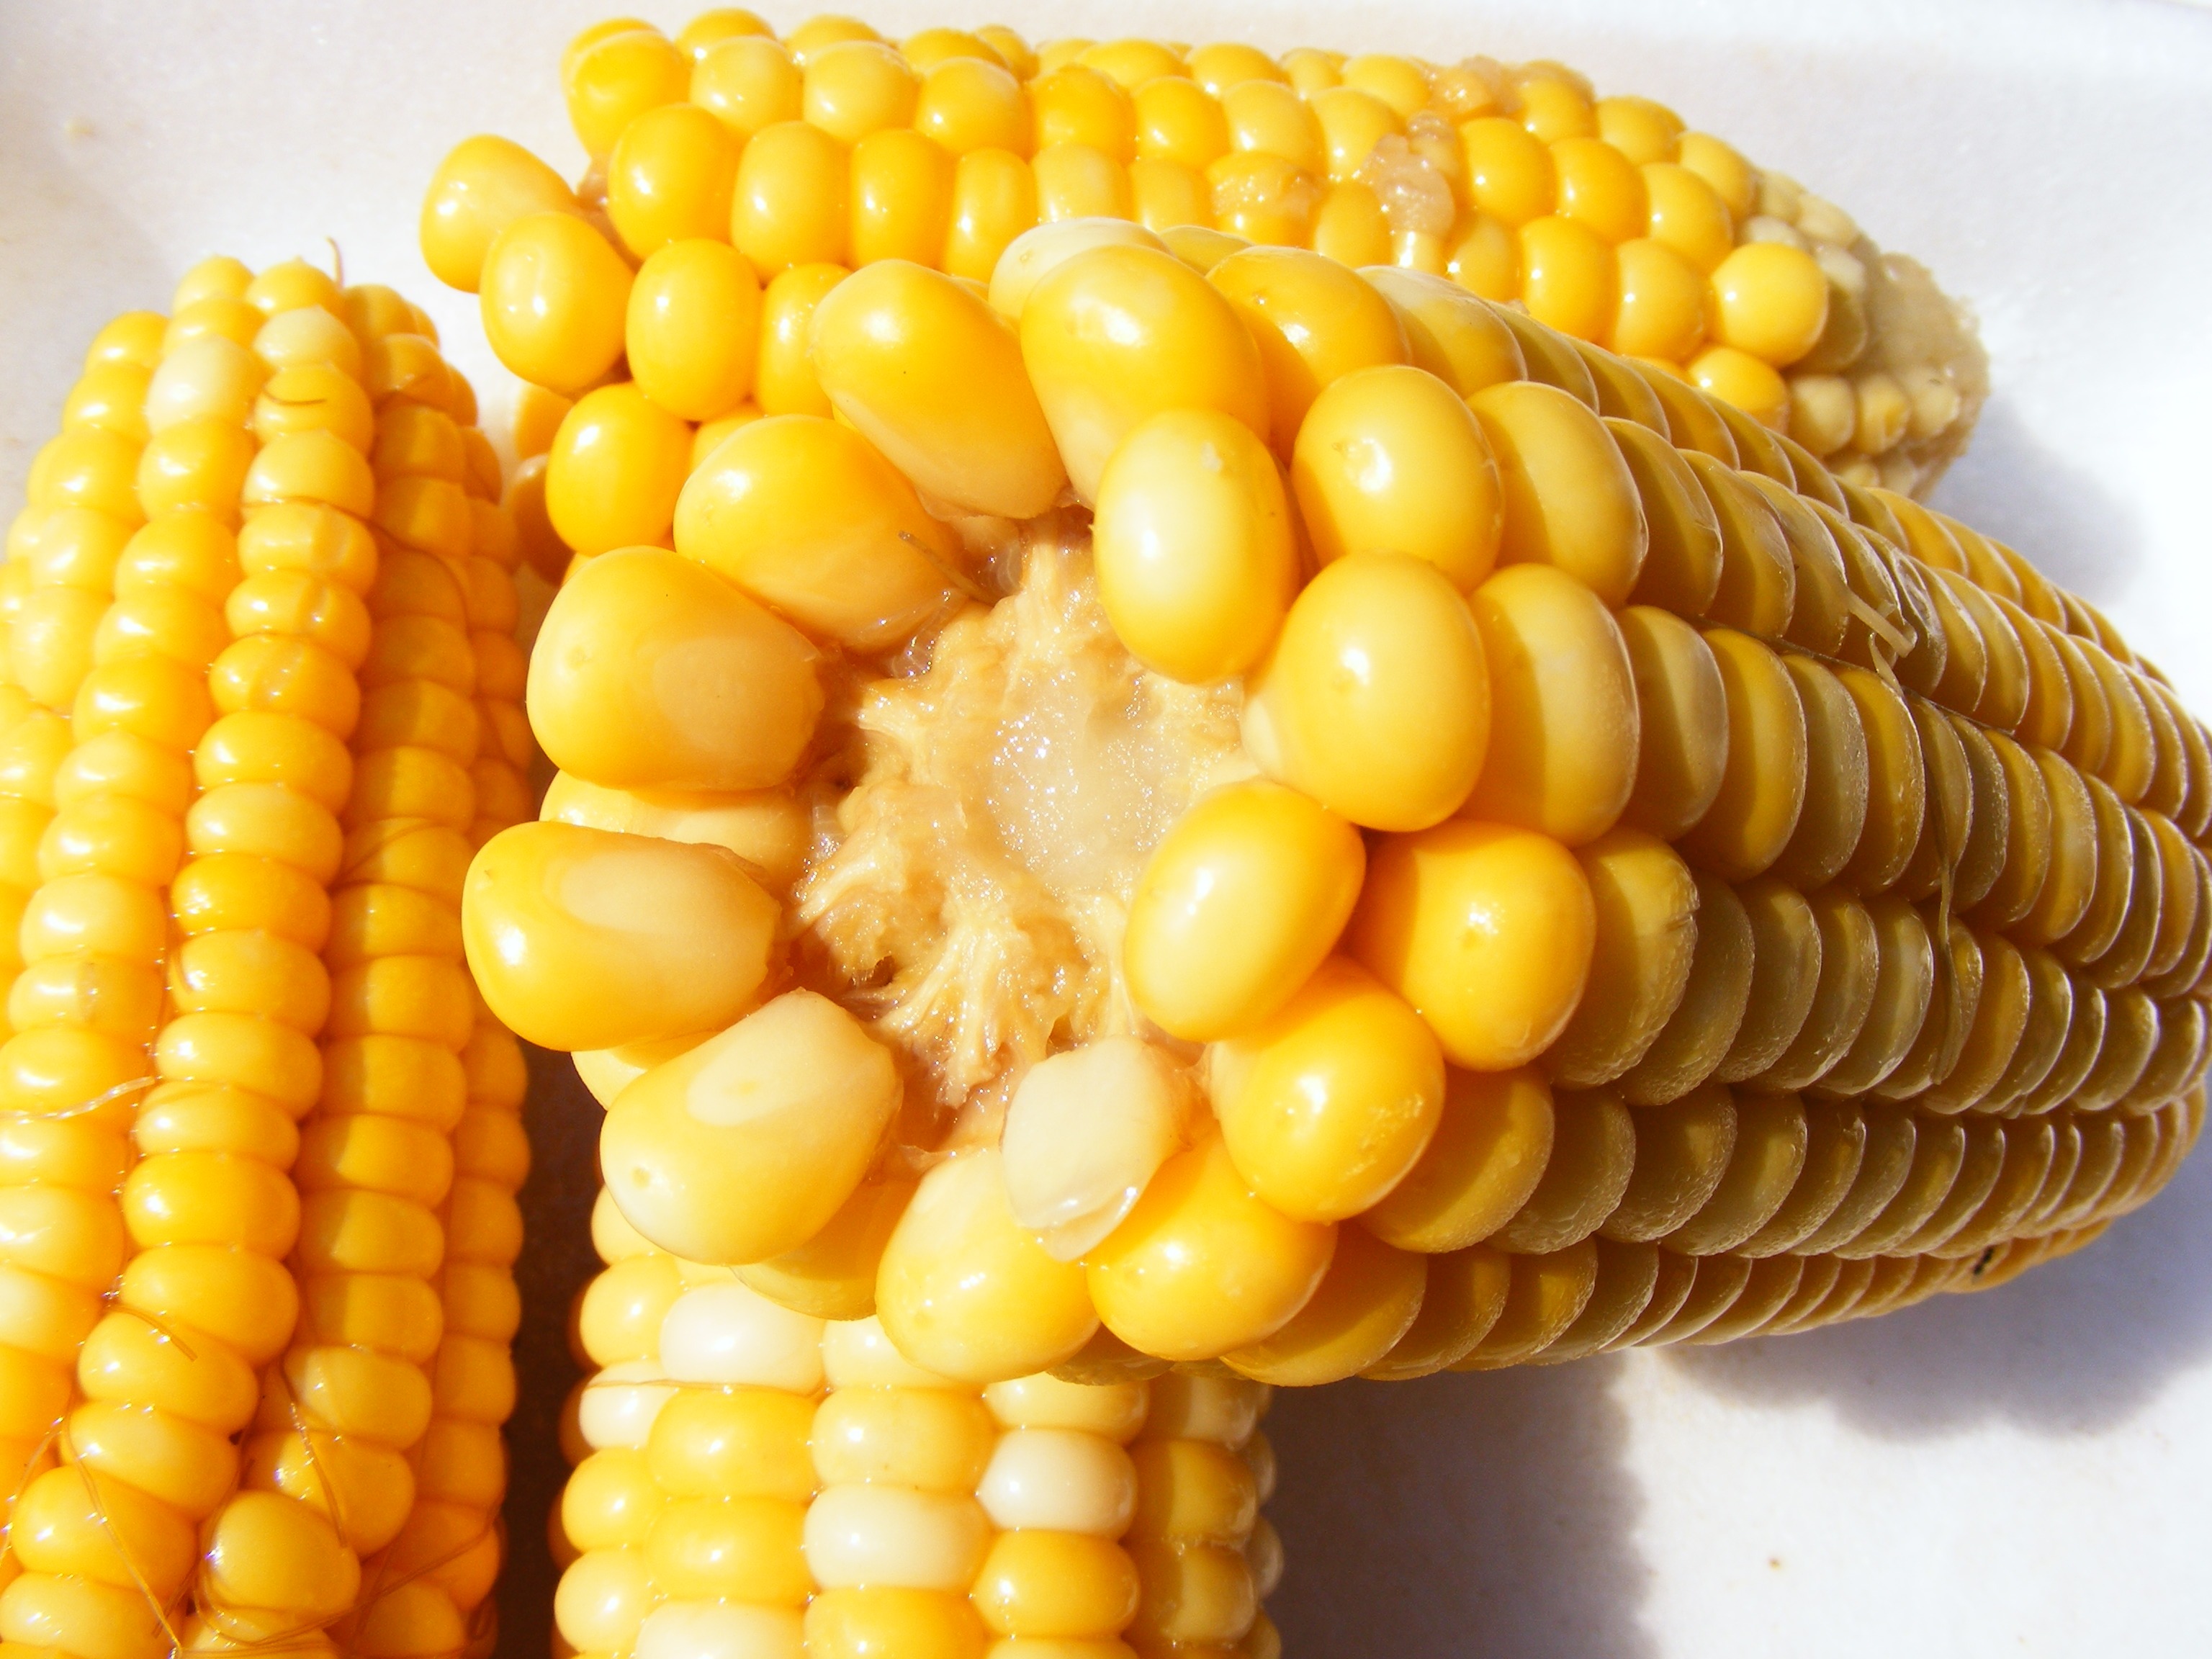
plant, grain, fruit, dish, food, golden, harvest, produce, vegetable, crop, corn, fresh, agriculture, healthy, cuisine, delicious, cob, cooked, nutrition, sweet corn, vegetarian food, maize, organic, boiled, corn on the cob, corn kernels, commodity, food grain